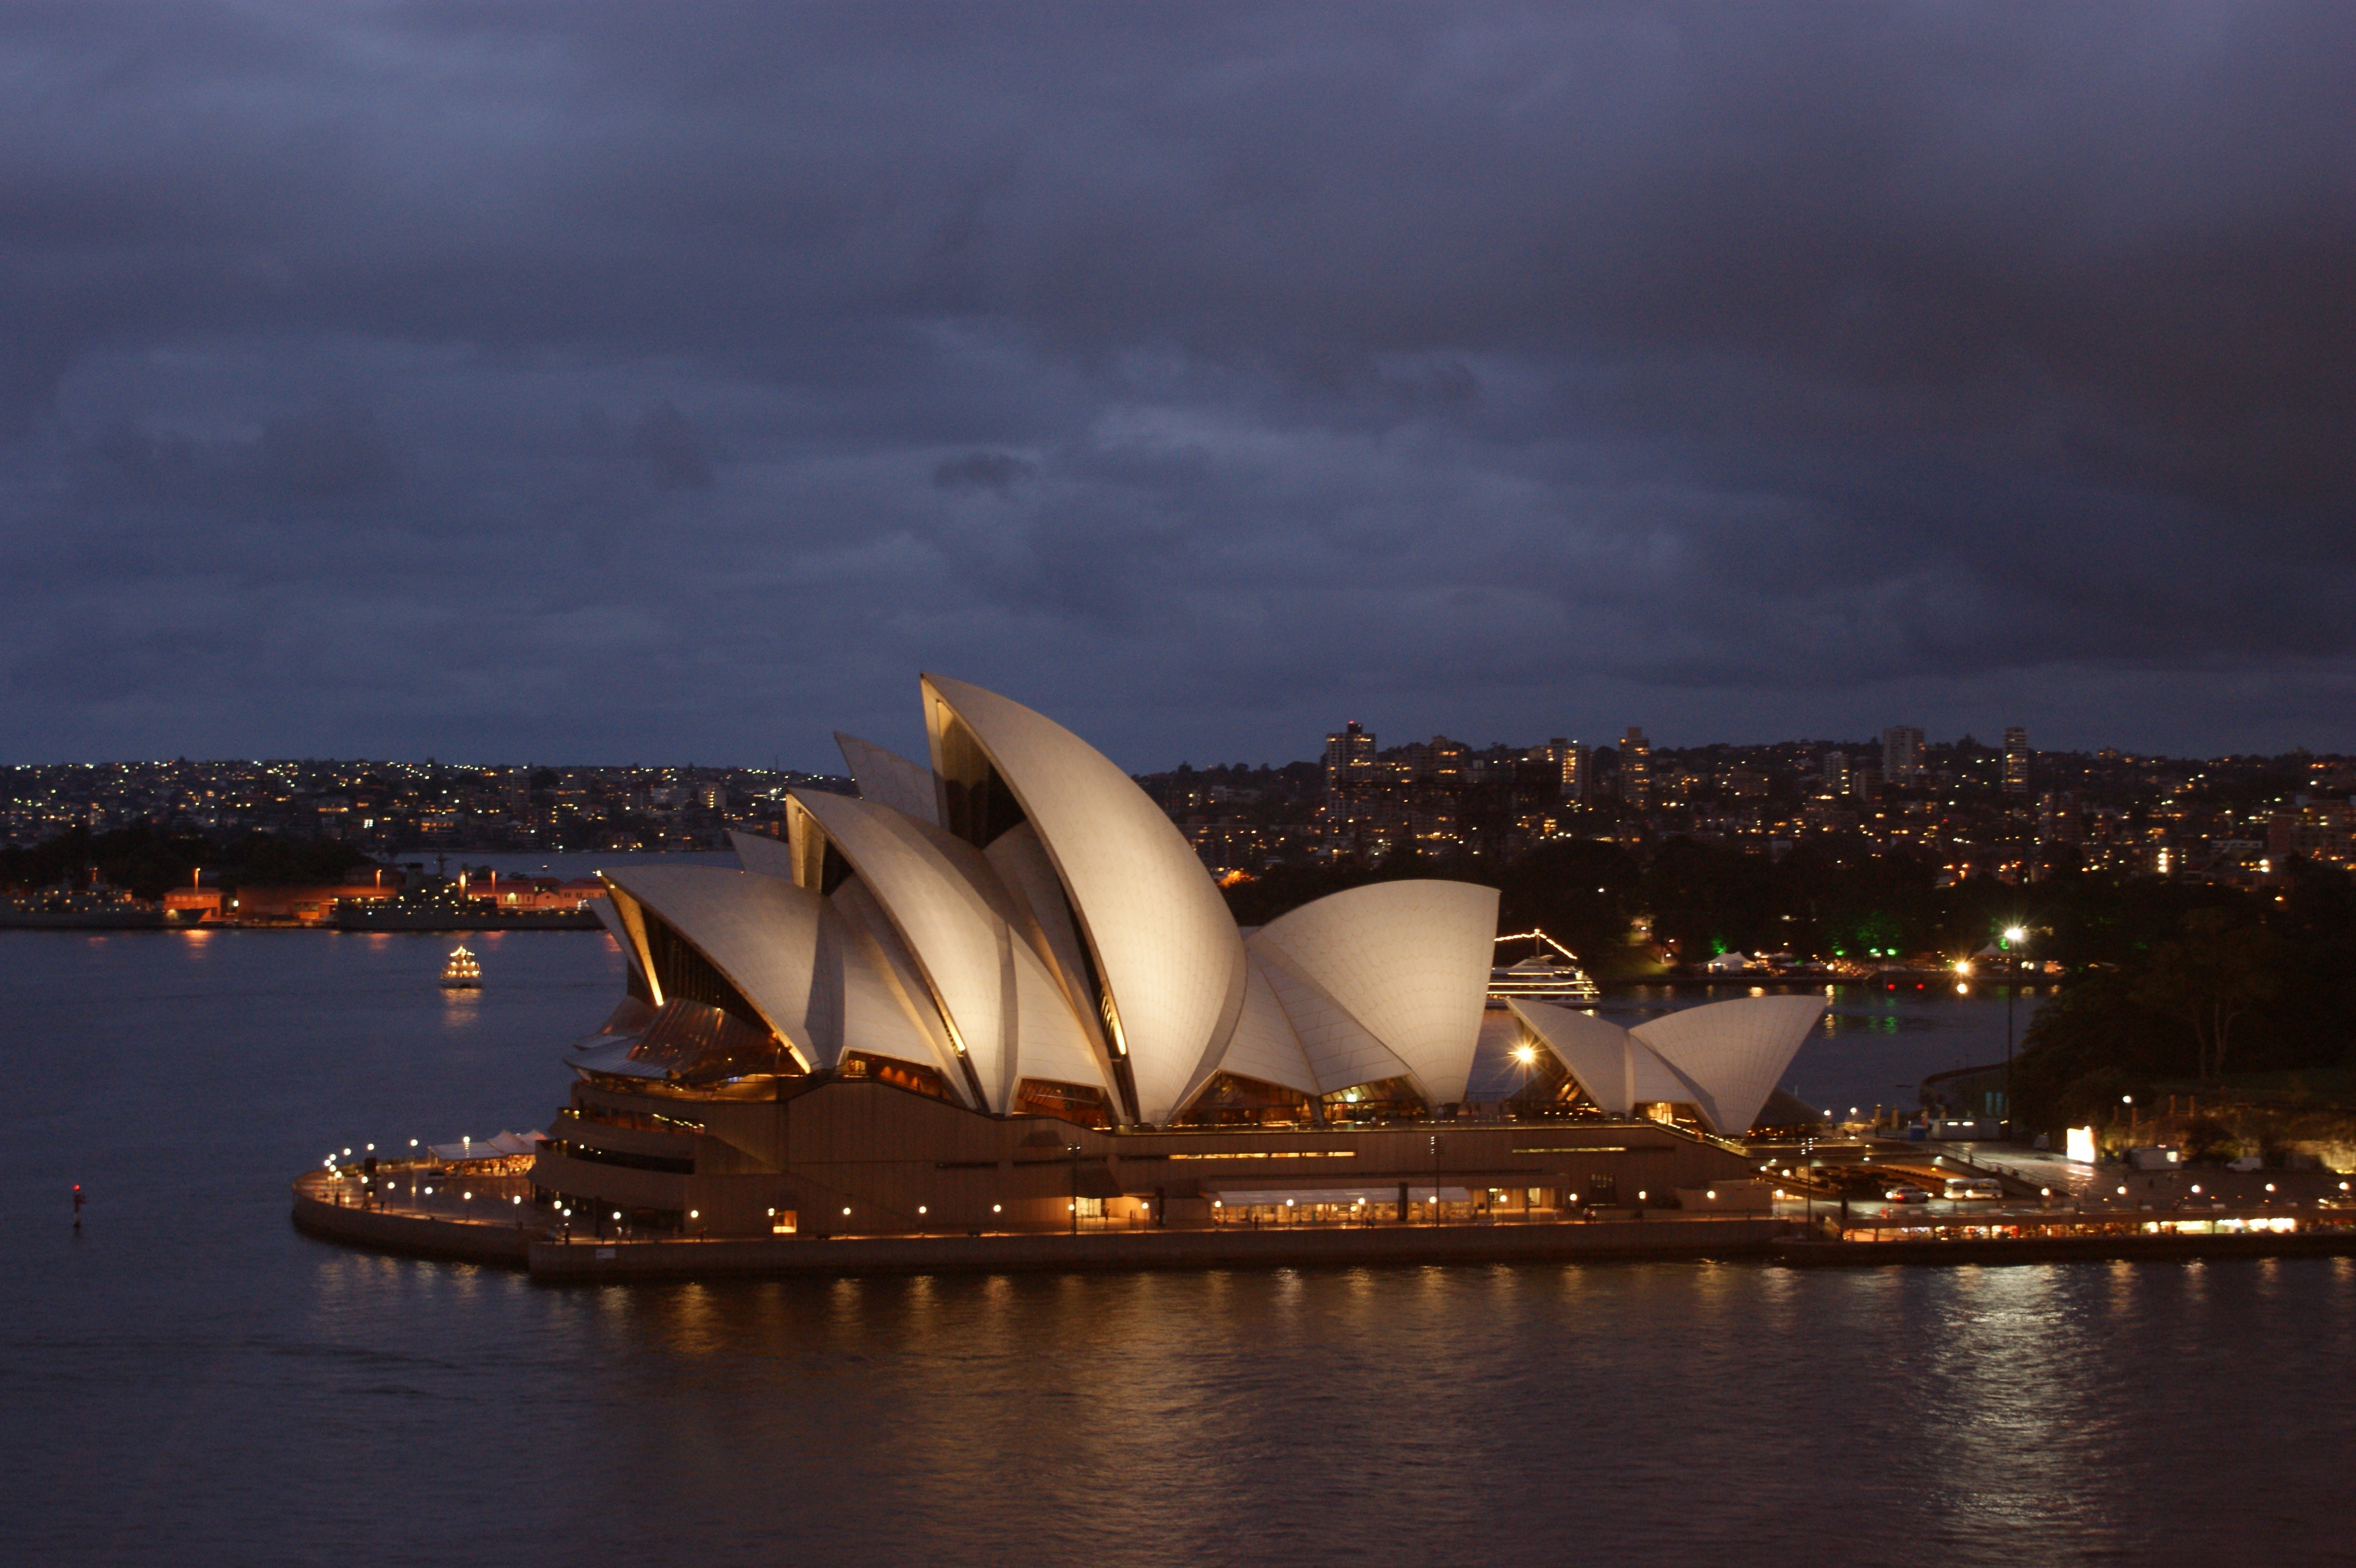
landscape, sea, water, horizon, cloud, architecture, sky, sunset, skyline, night, morning, city, cityscape, dusk, evening, reflection, vehicle, opera house, landmark, harbor, sydney opera house, australia, lights, icon, atmosphere of earth